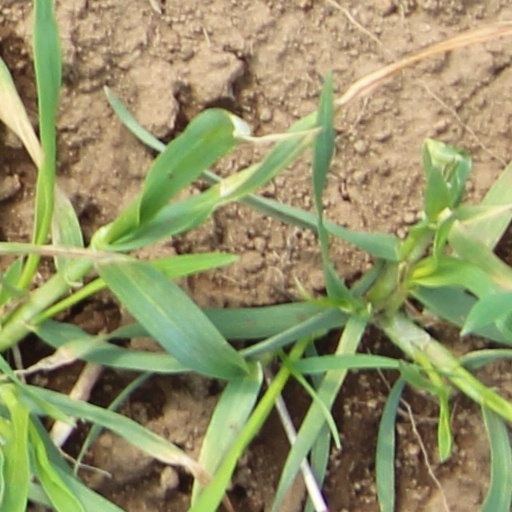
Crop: wheat